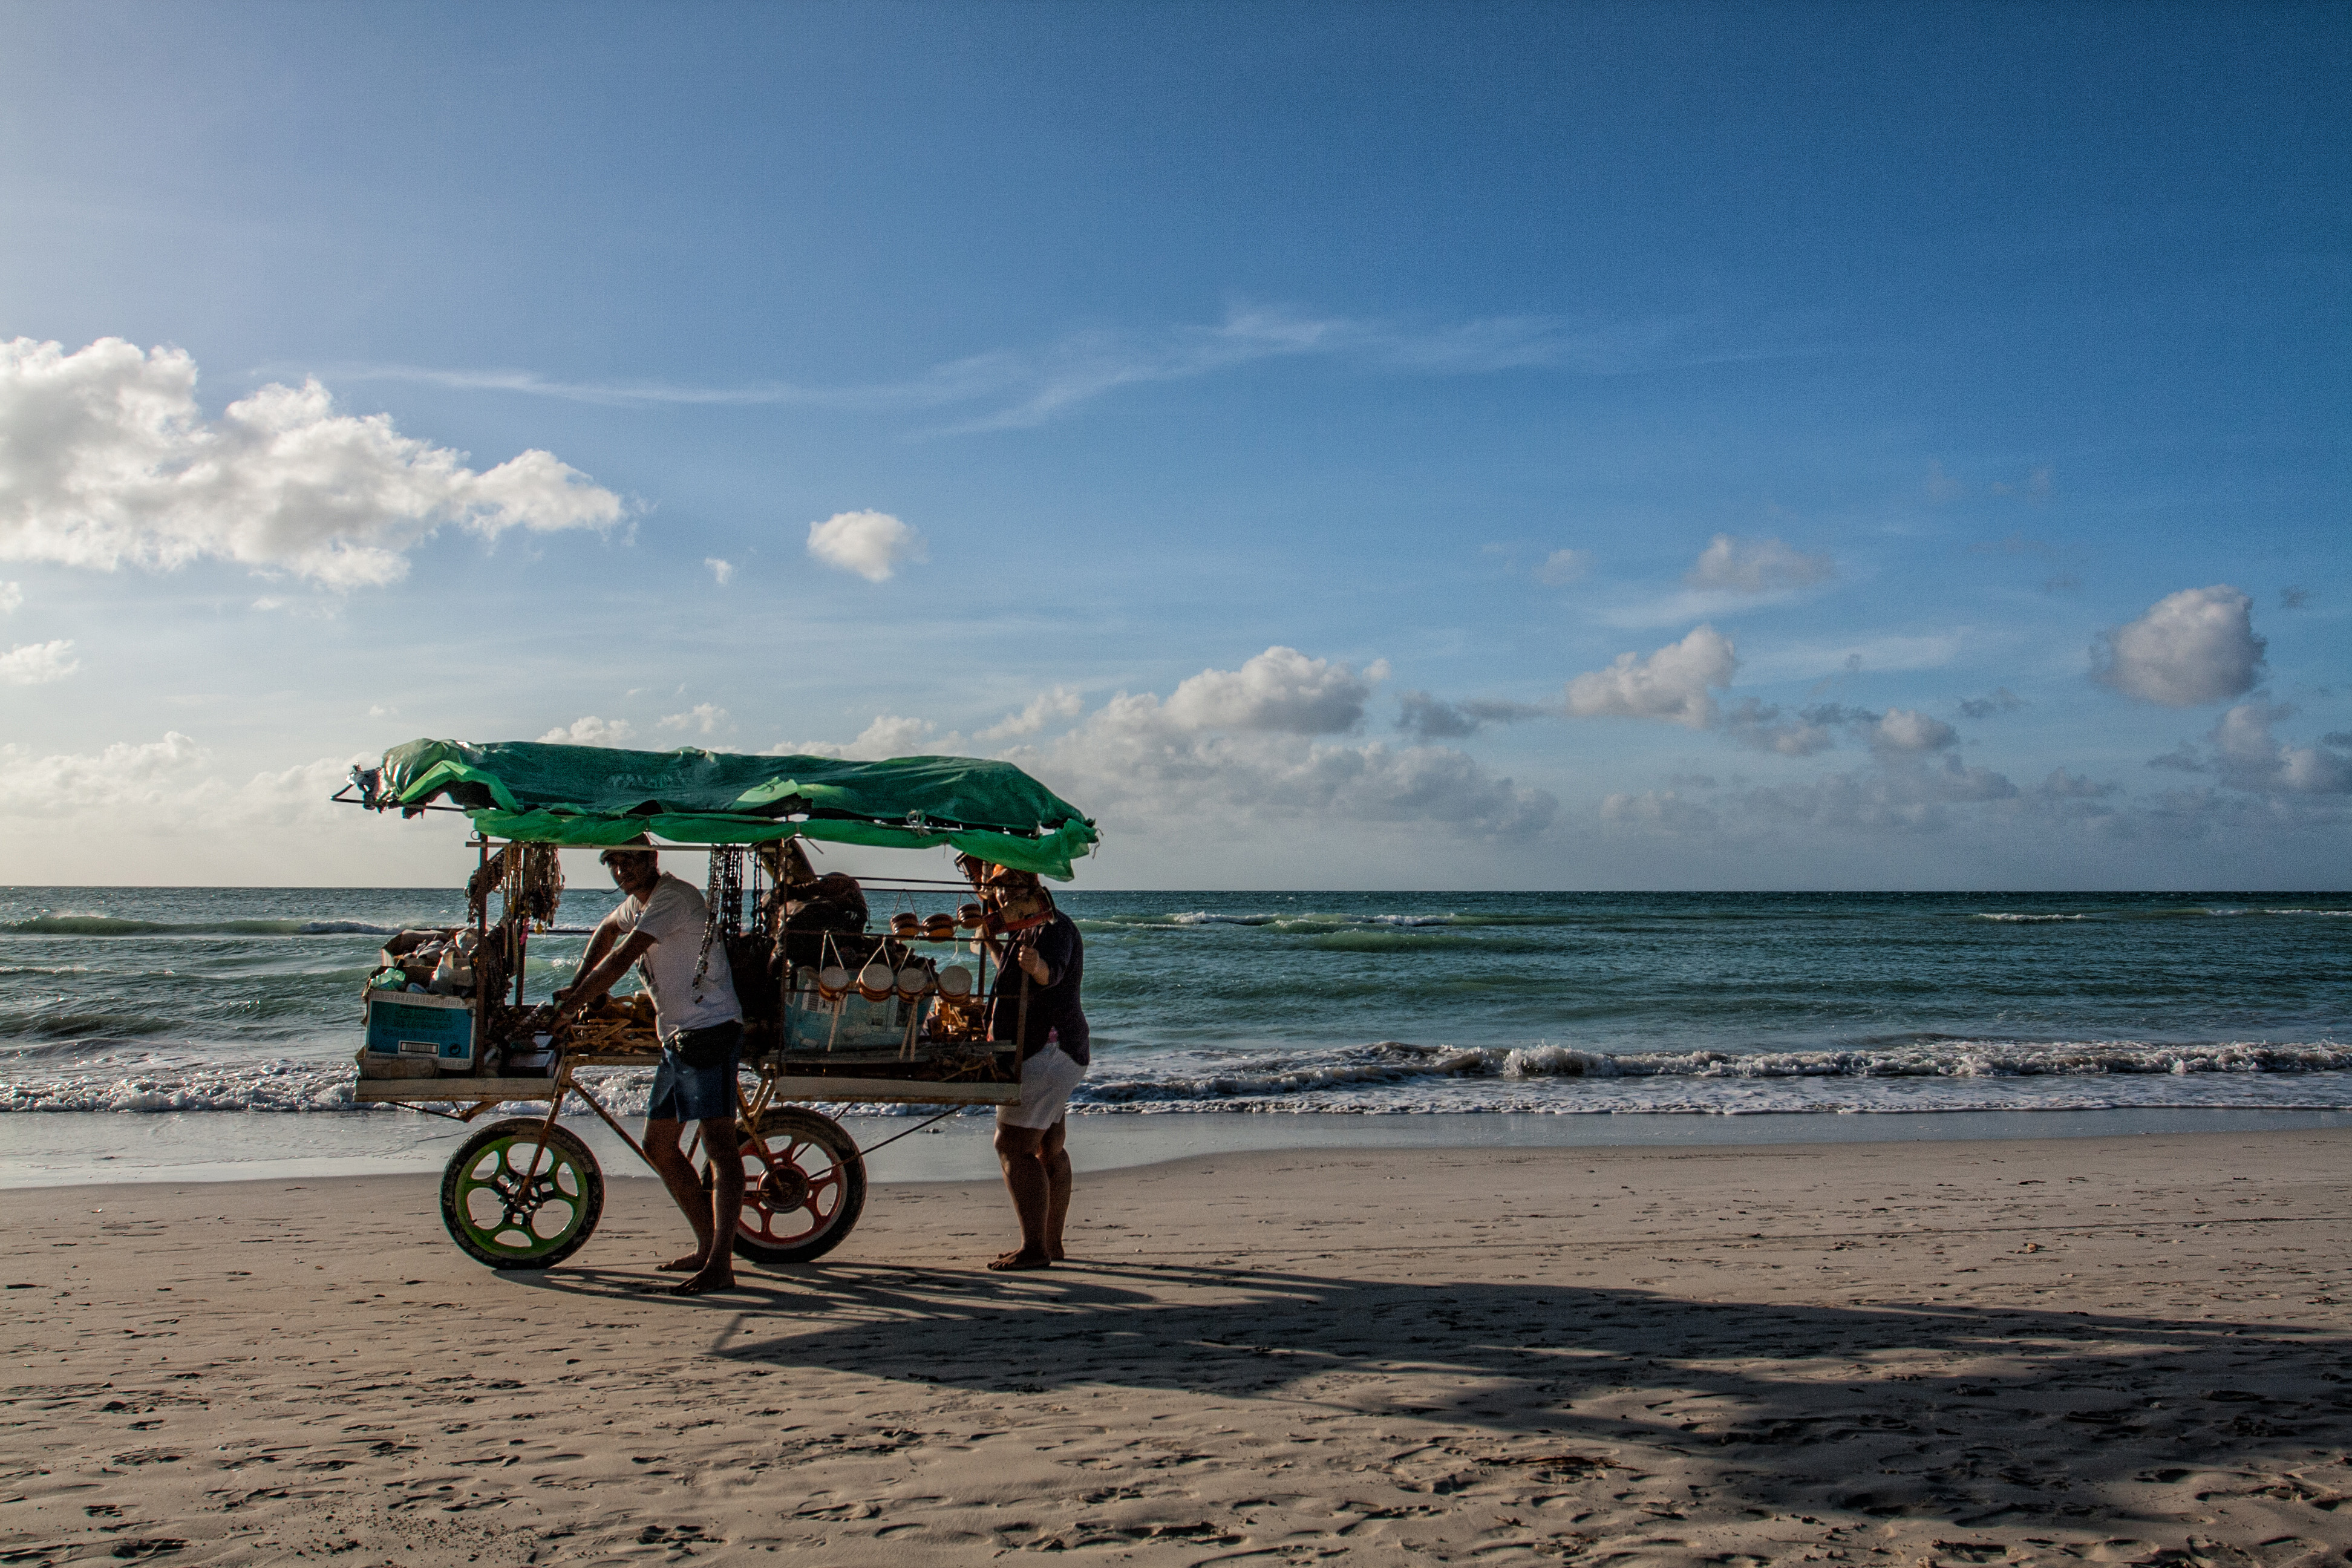
beach, sea, ocean, vacation, sky, shore, mode of transport, coast, tourism, umbrella, travel, cloud, fun, sand, vehicle, horizon, leisure